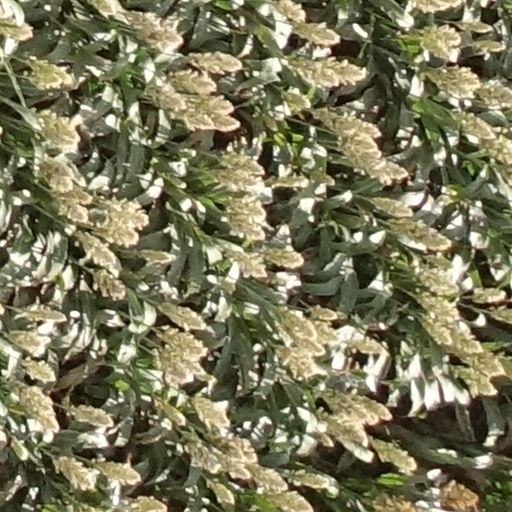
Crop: sorghum